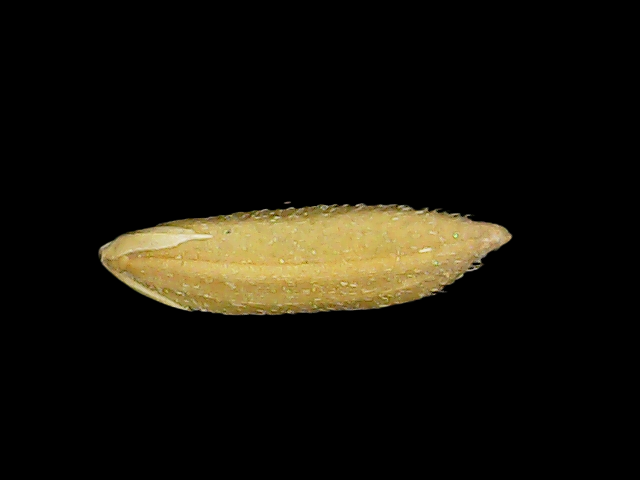
Rice variety: Binadhan17